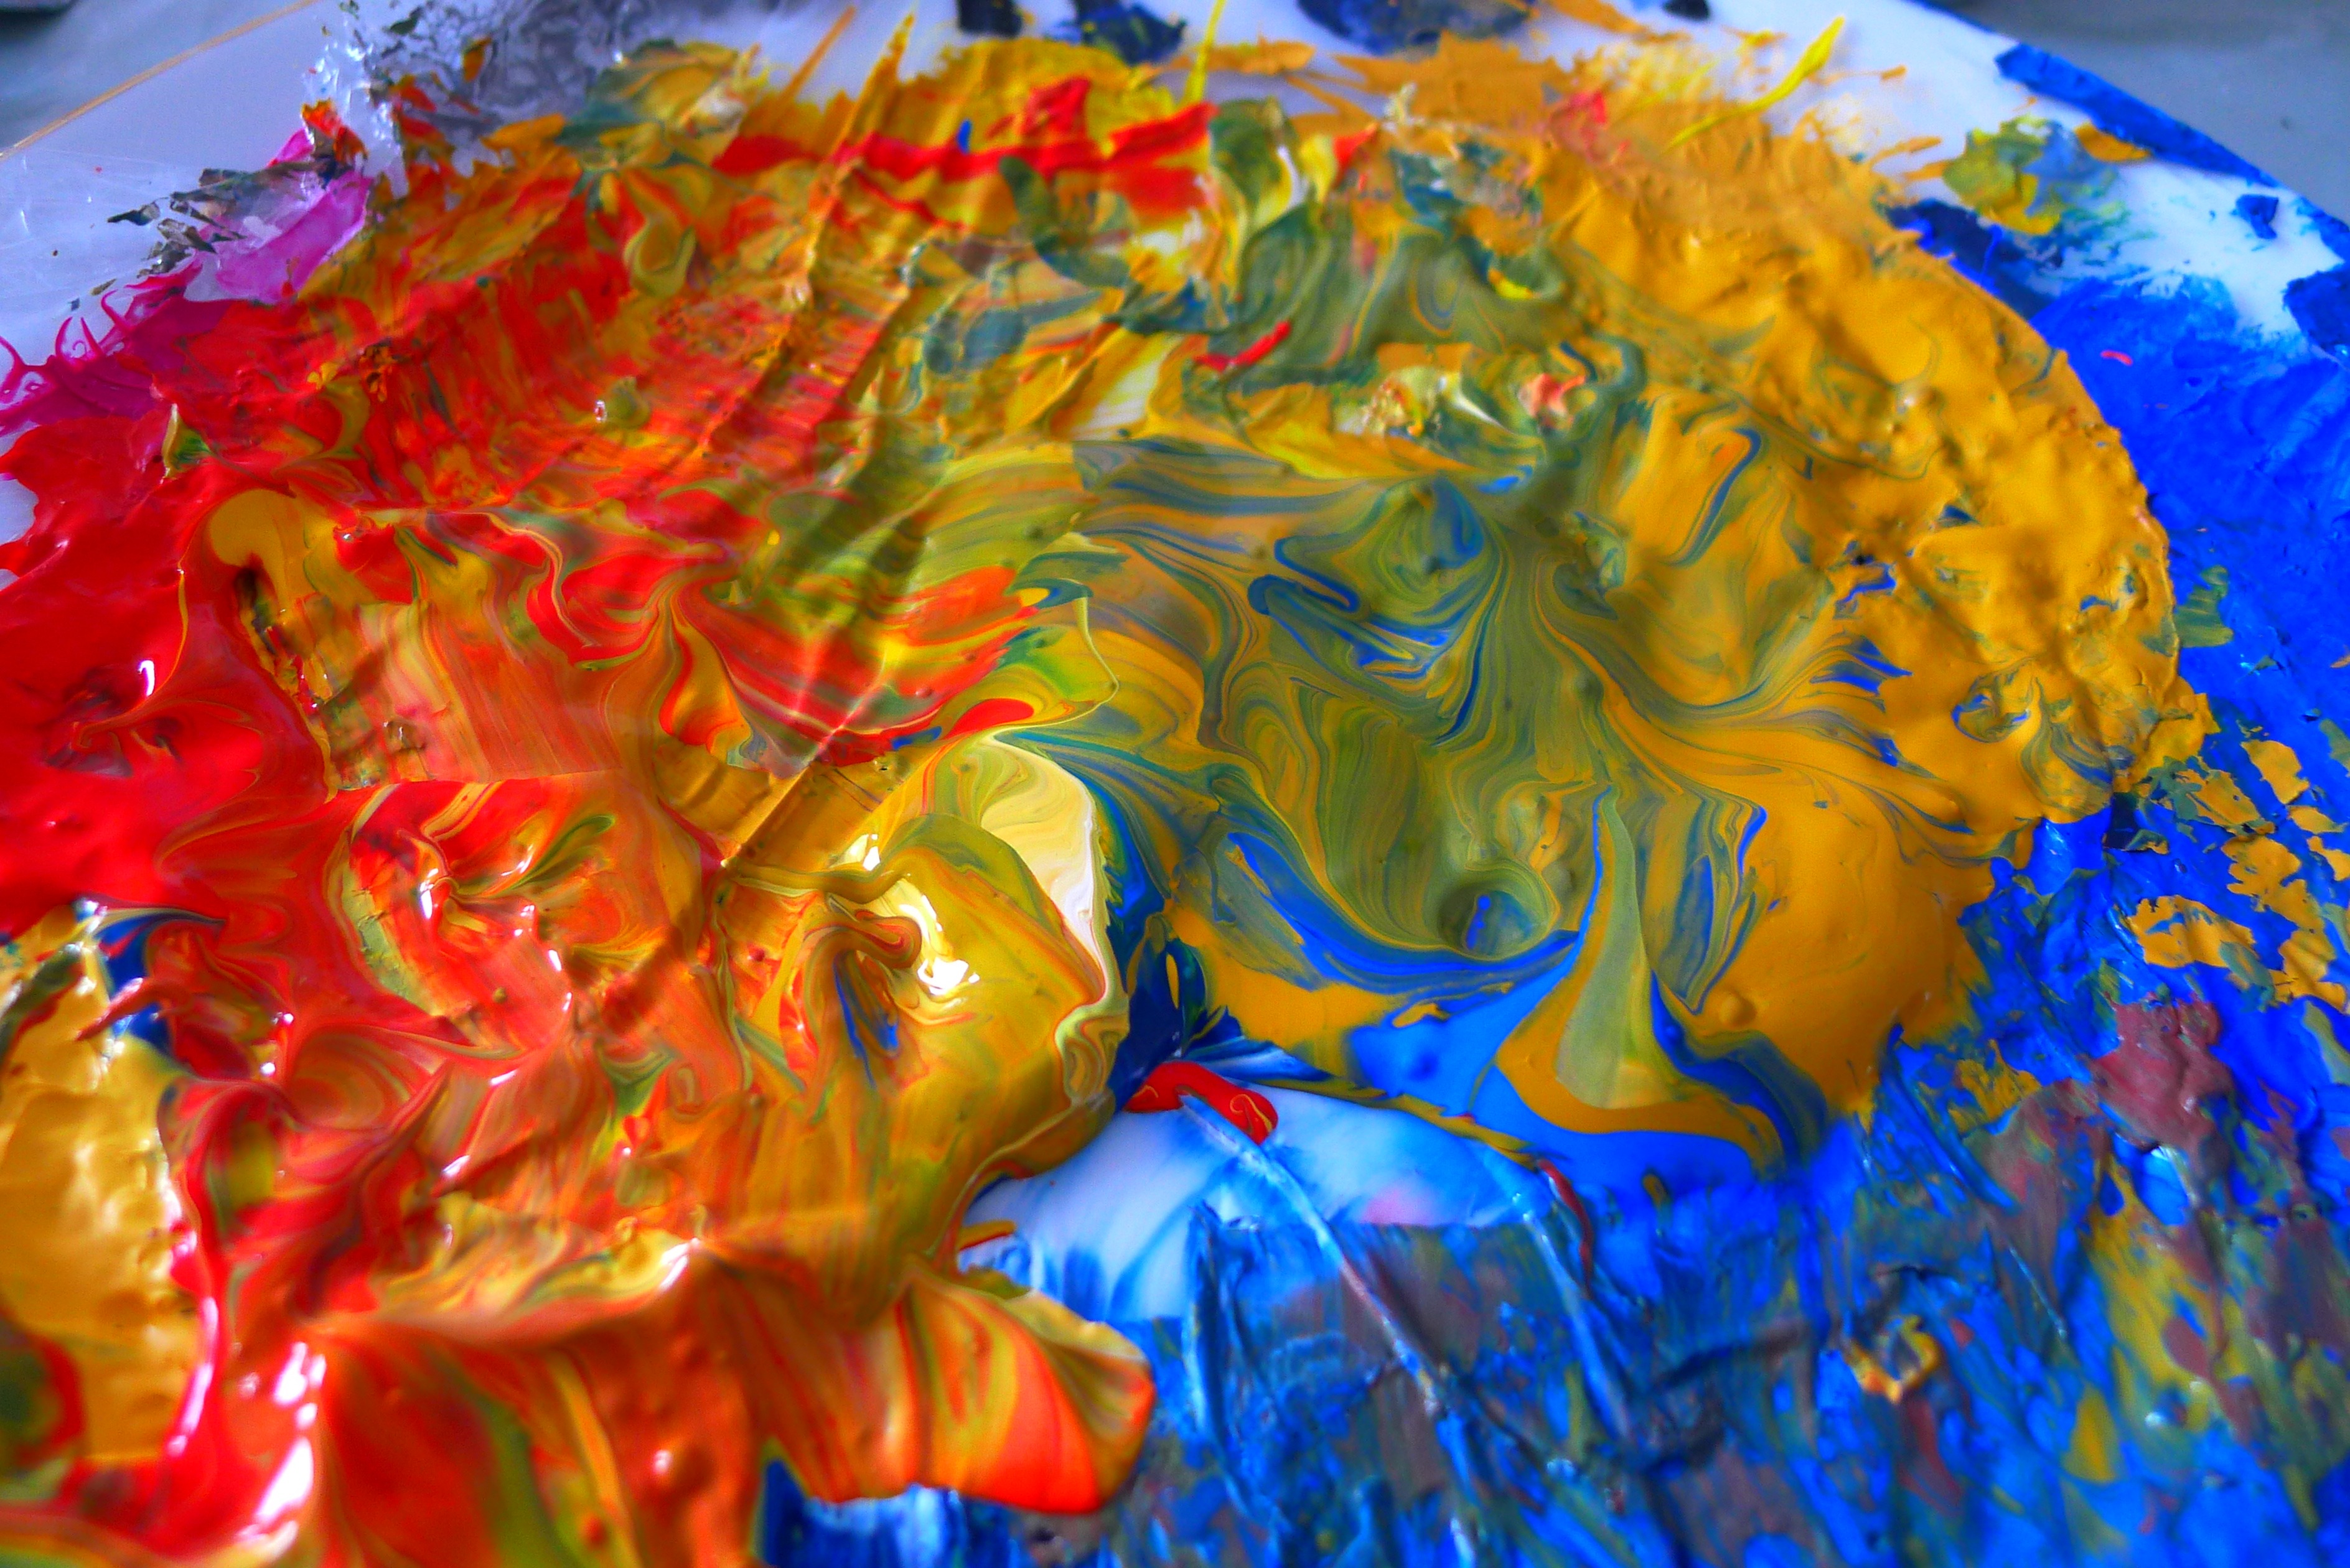
leaf, flower, color, autumn, paint, colorful, painting, art, organ, modern art, artistically, acrylic paint, psychedelic art, child art